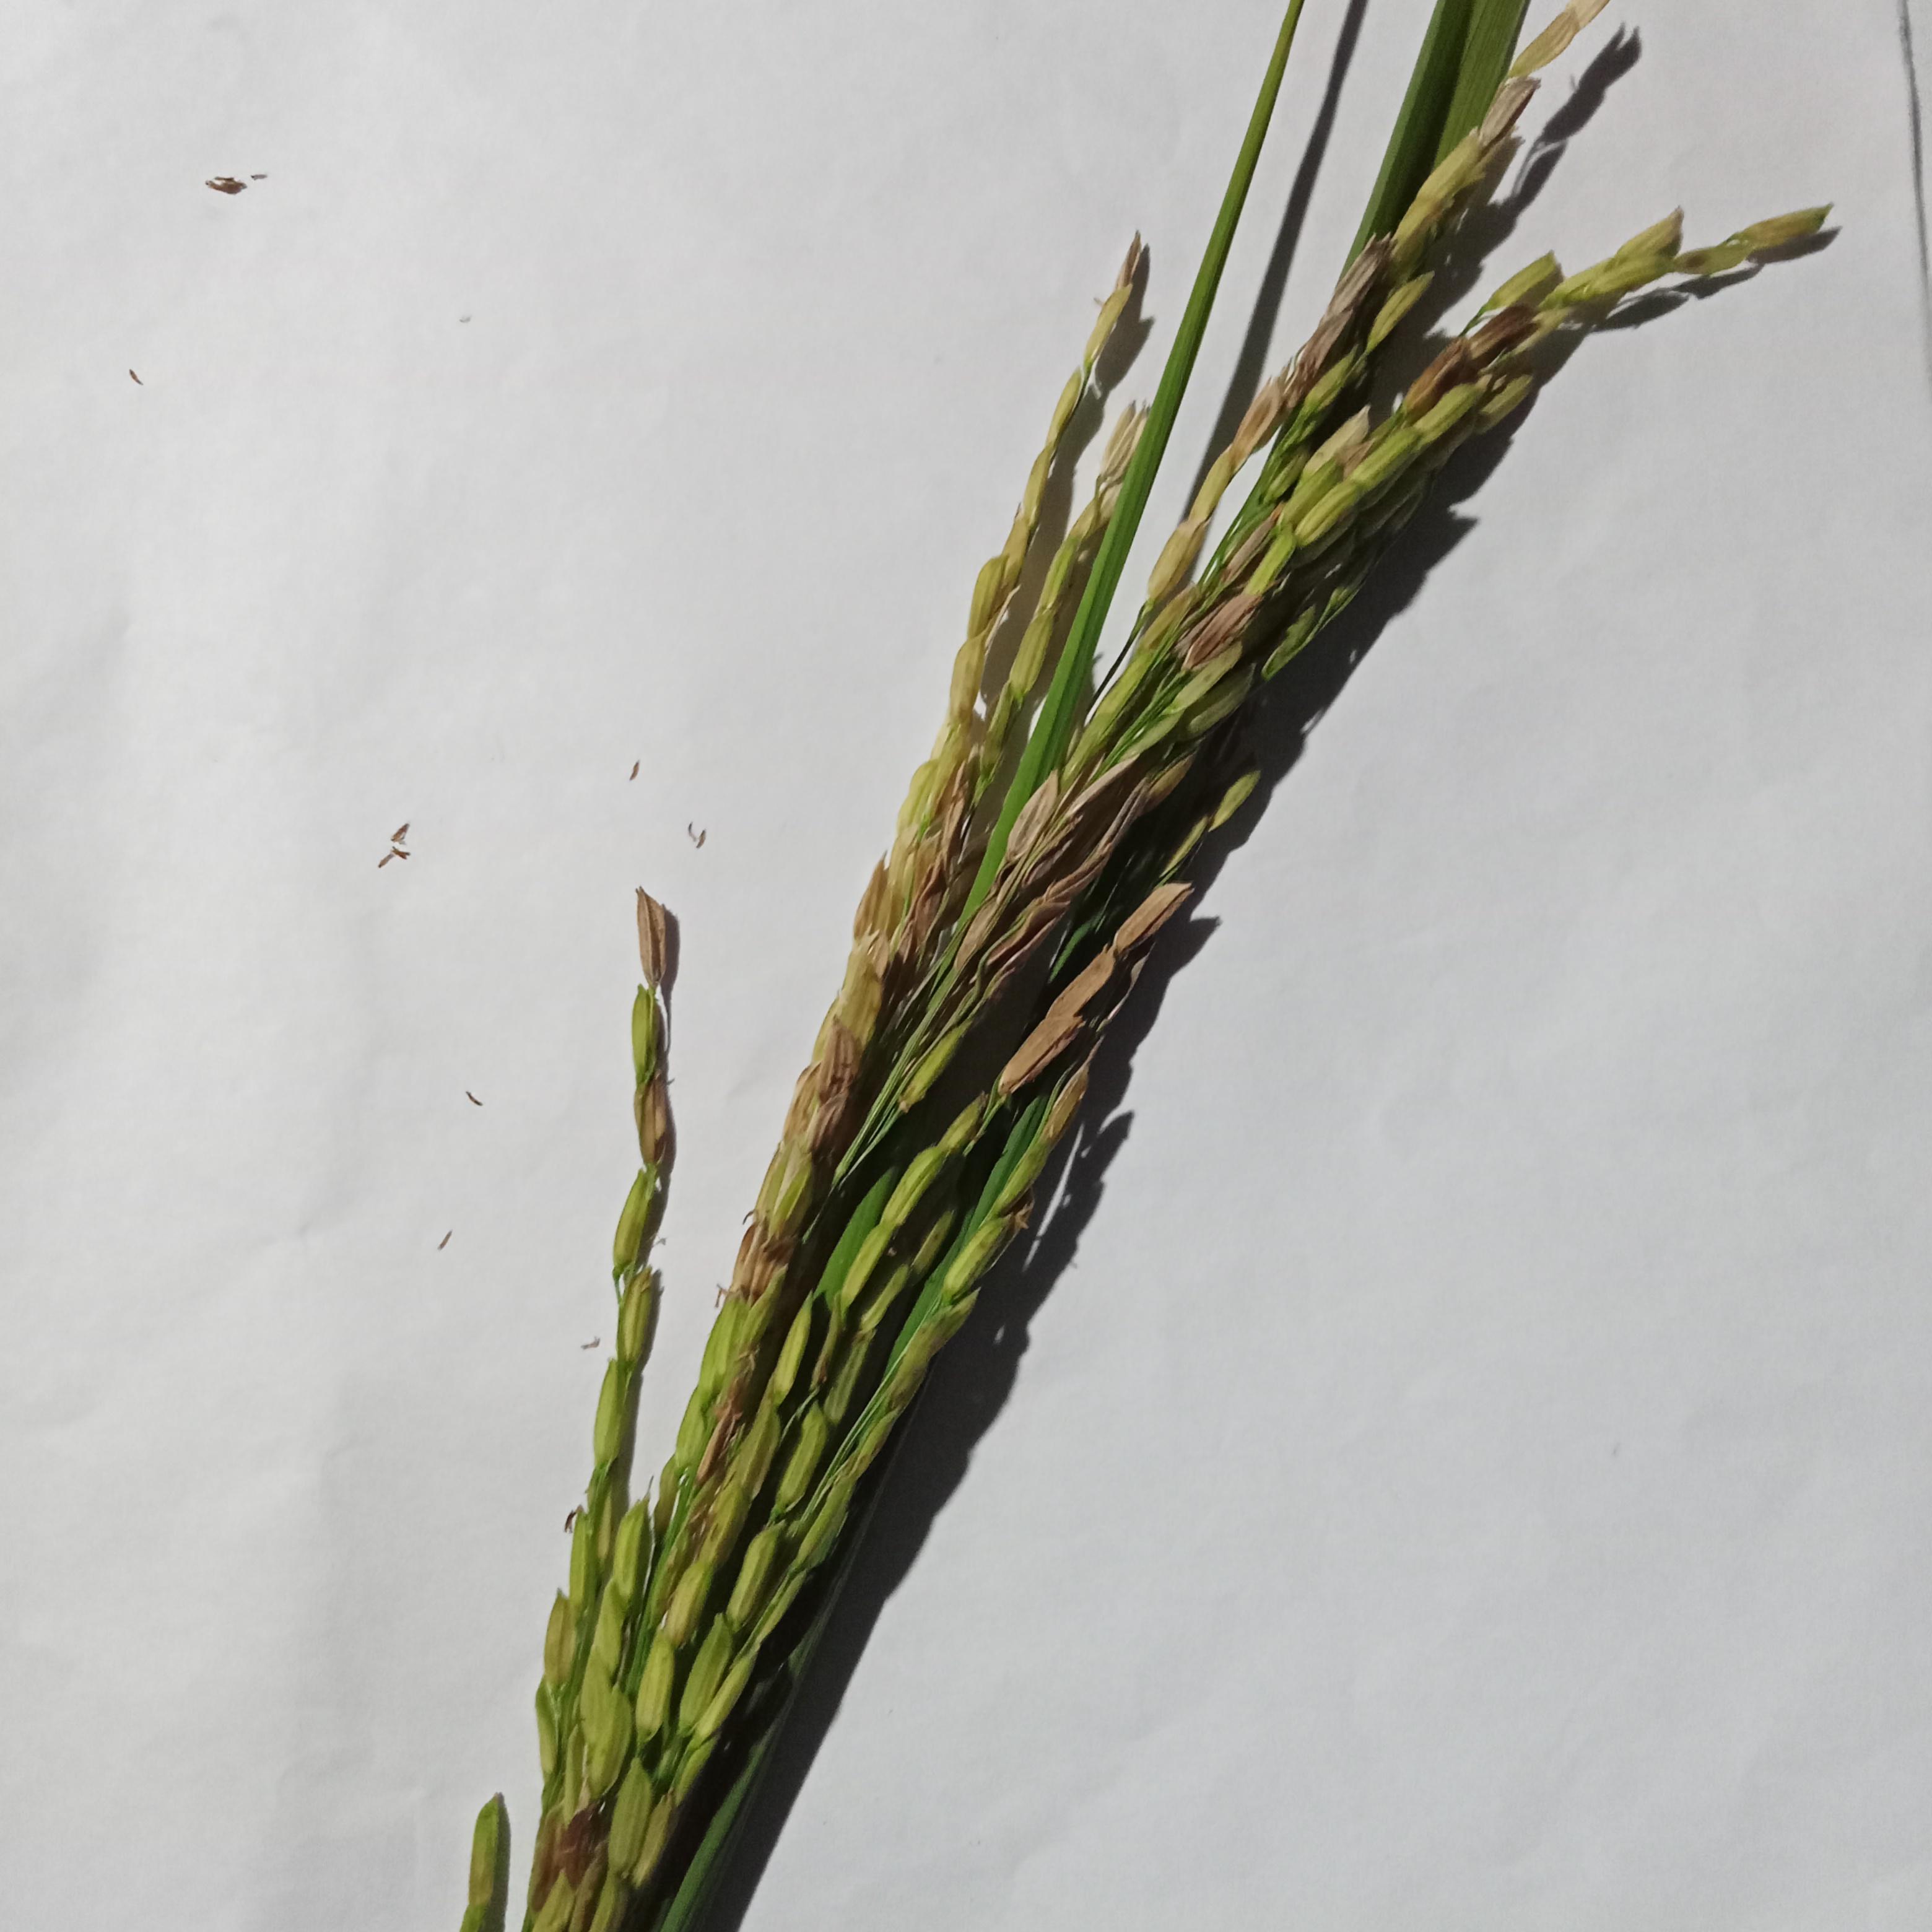
Label: Rice___Neck_Blast